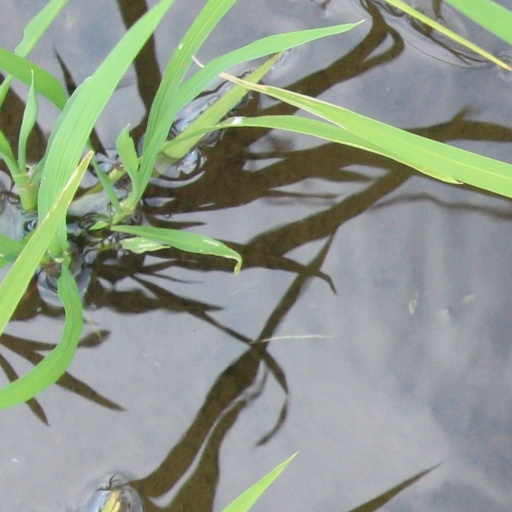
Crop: rice